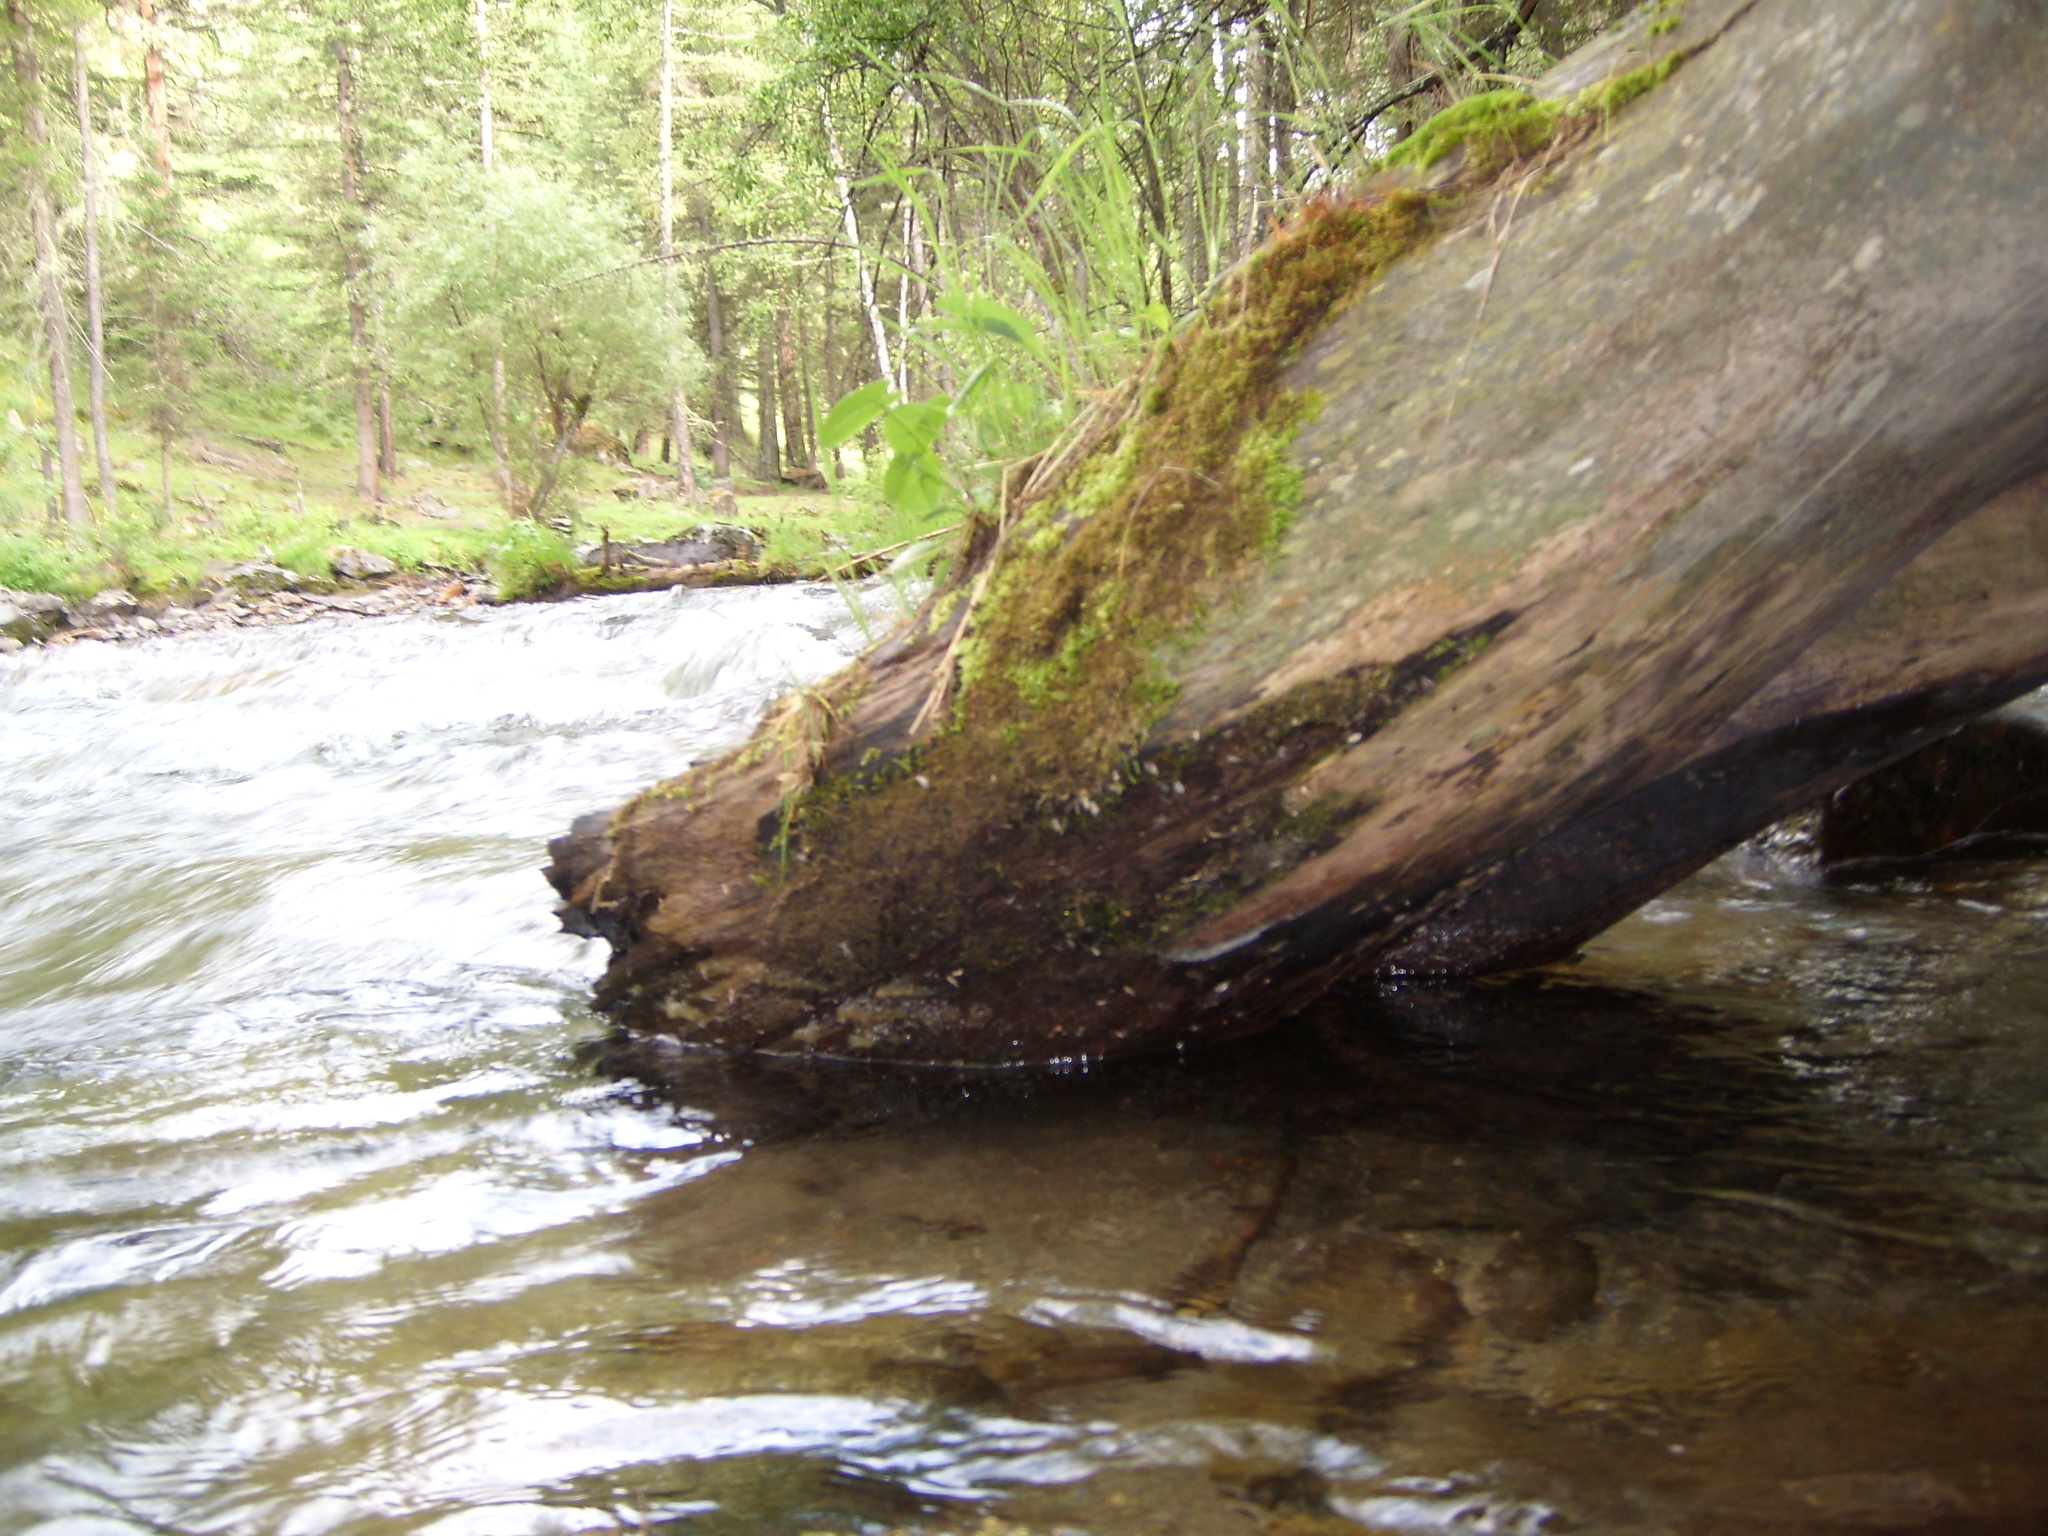
stream, body of water, creek, nature reserve, water, watercourse, water resources, river, rock, bank, tree, arroyo, fluvial landforms of streams, riparian zone, stream bed, bedrock, rapid, tributary, geology, outcrop, mineral spring, state park, formation